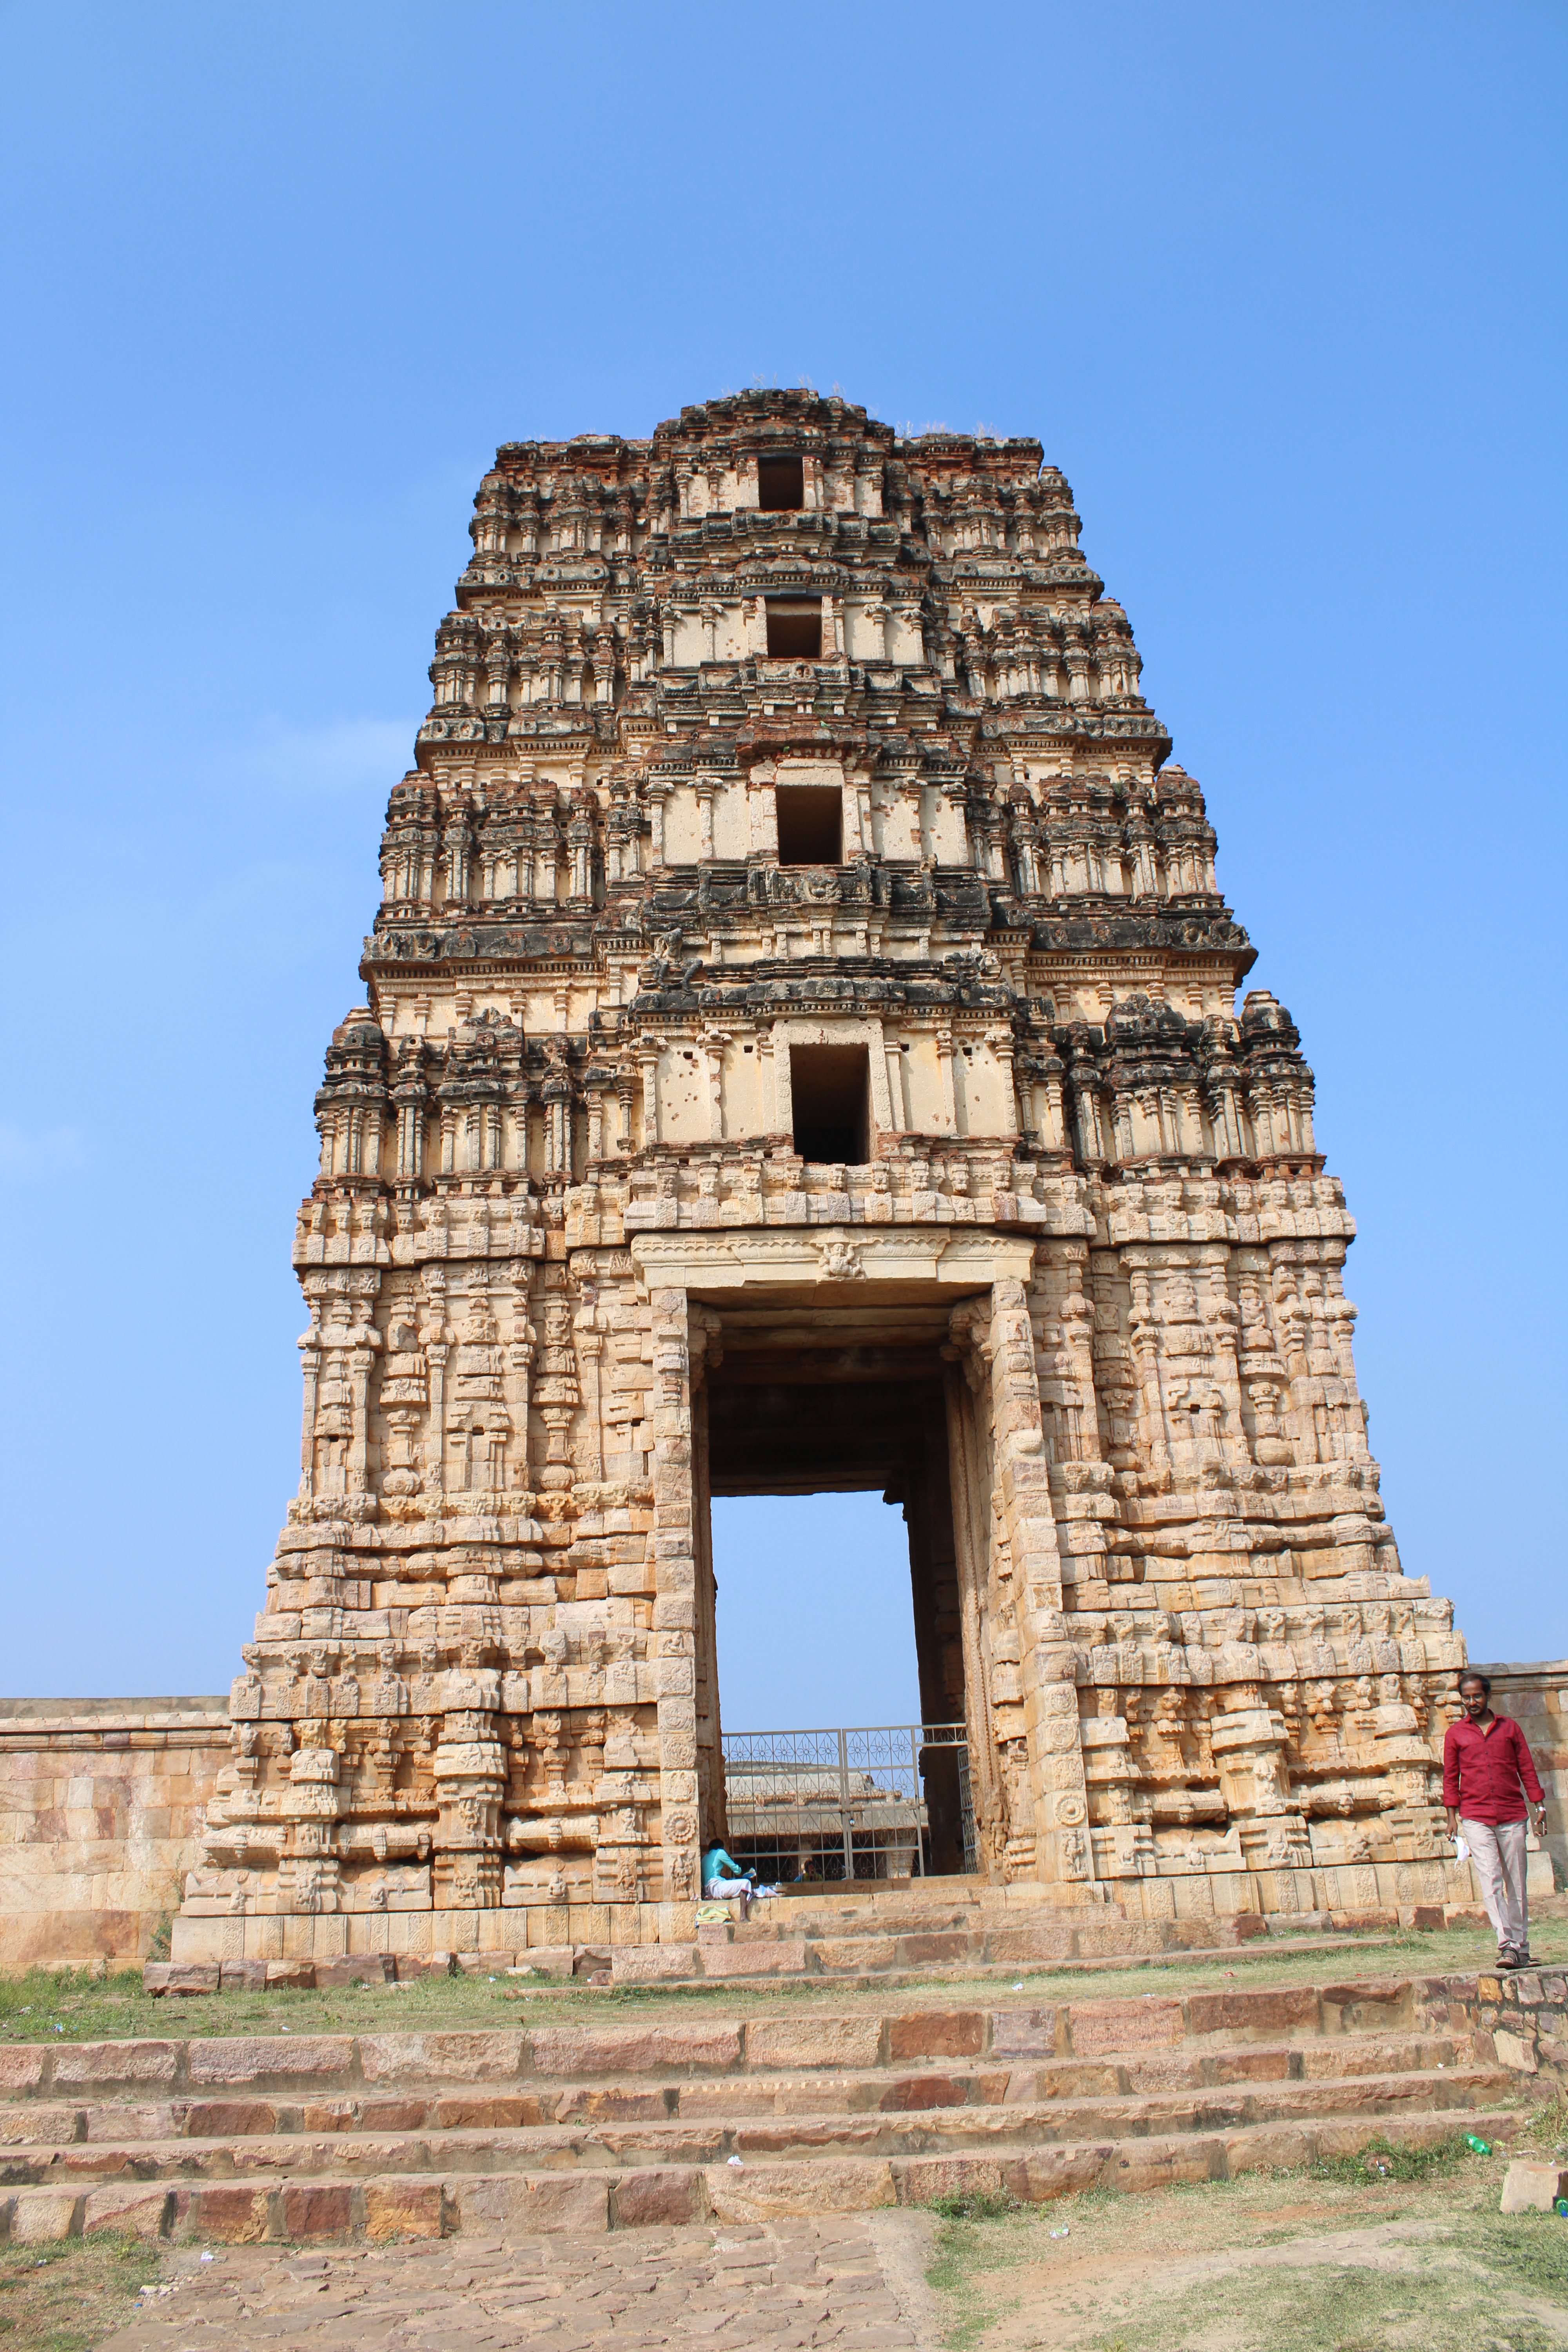
natural, architecture, ruins, wall, ancient history, landmark, history, archaeological site, historic site, temple, carving, classical architecture, stone carving, hindu temple, monument, medieval architecture, tourist attraction, symmetry, stone wall, place of worship, creative arts, national historic landmark, relief, archaeology, unesco world heritage site